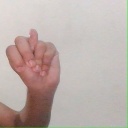
अक्षर: न